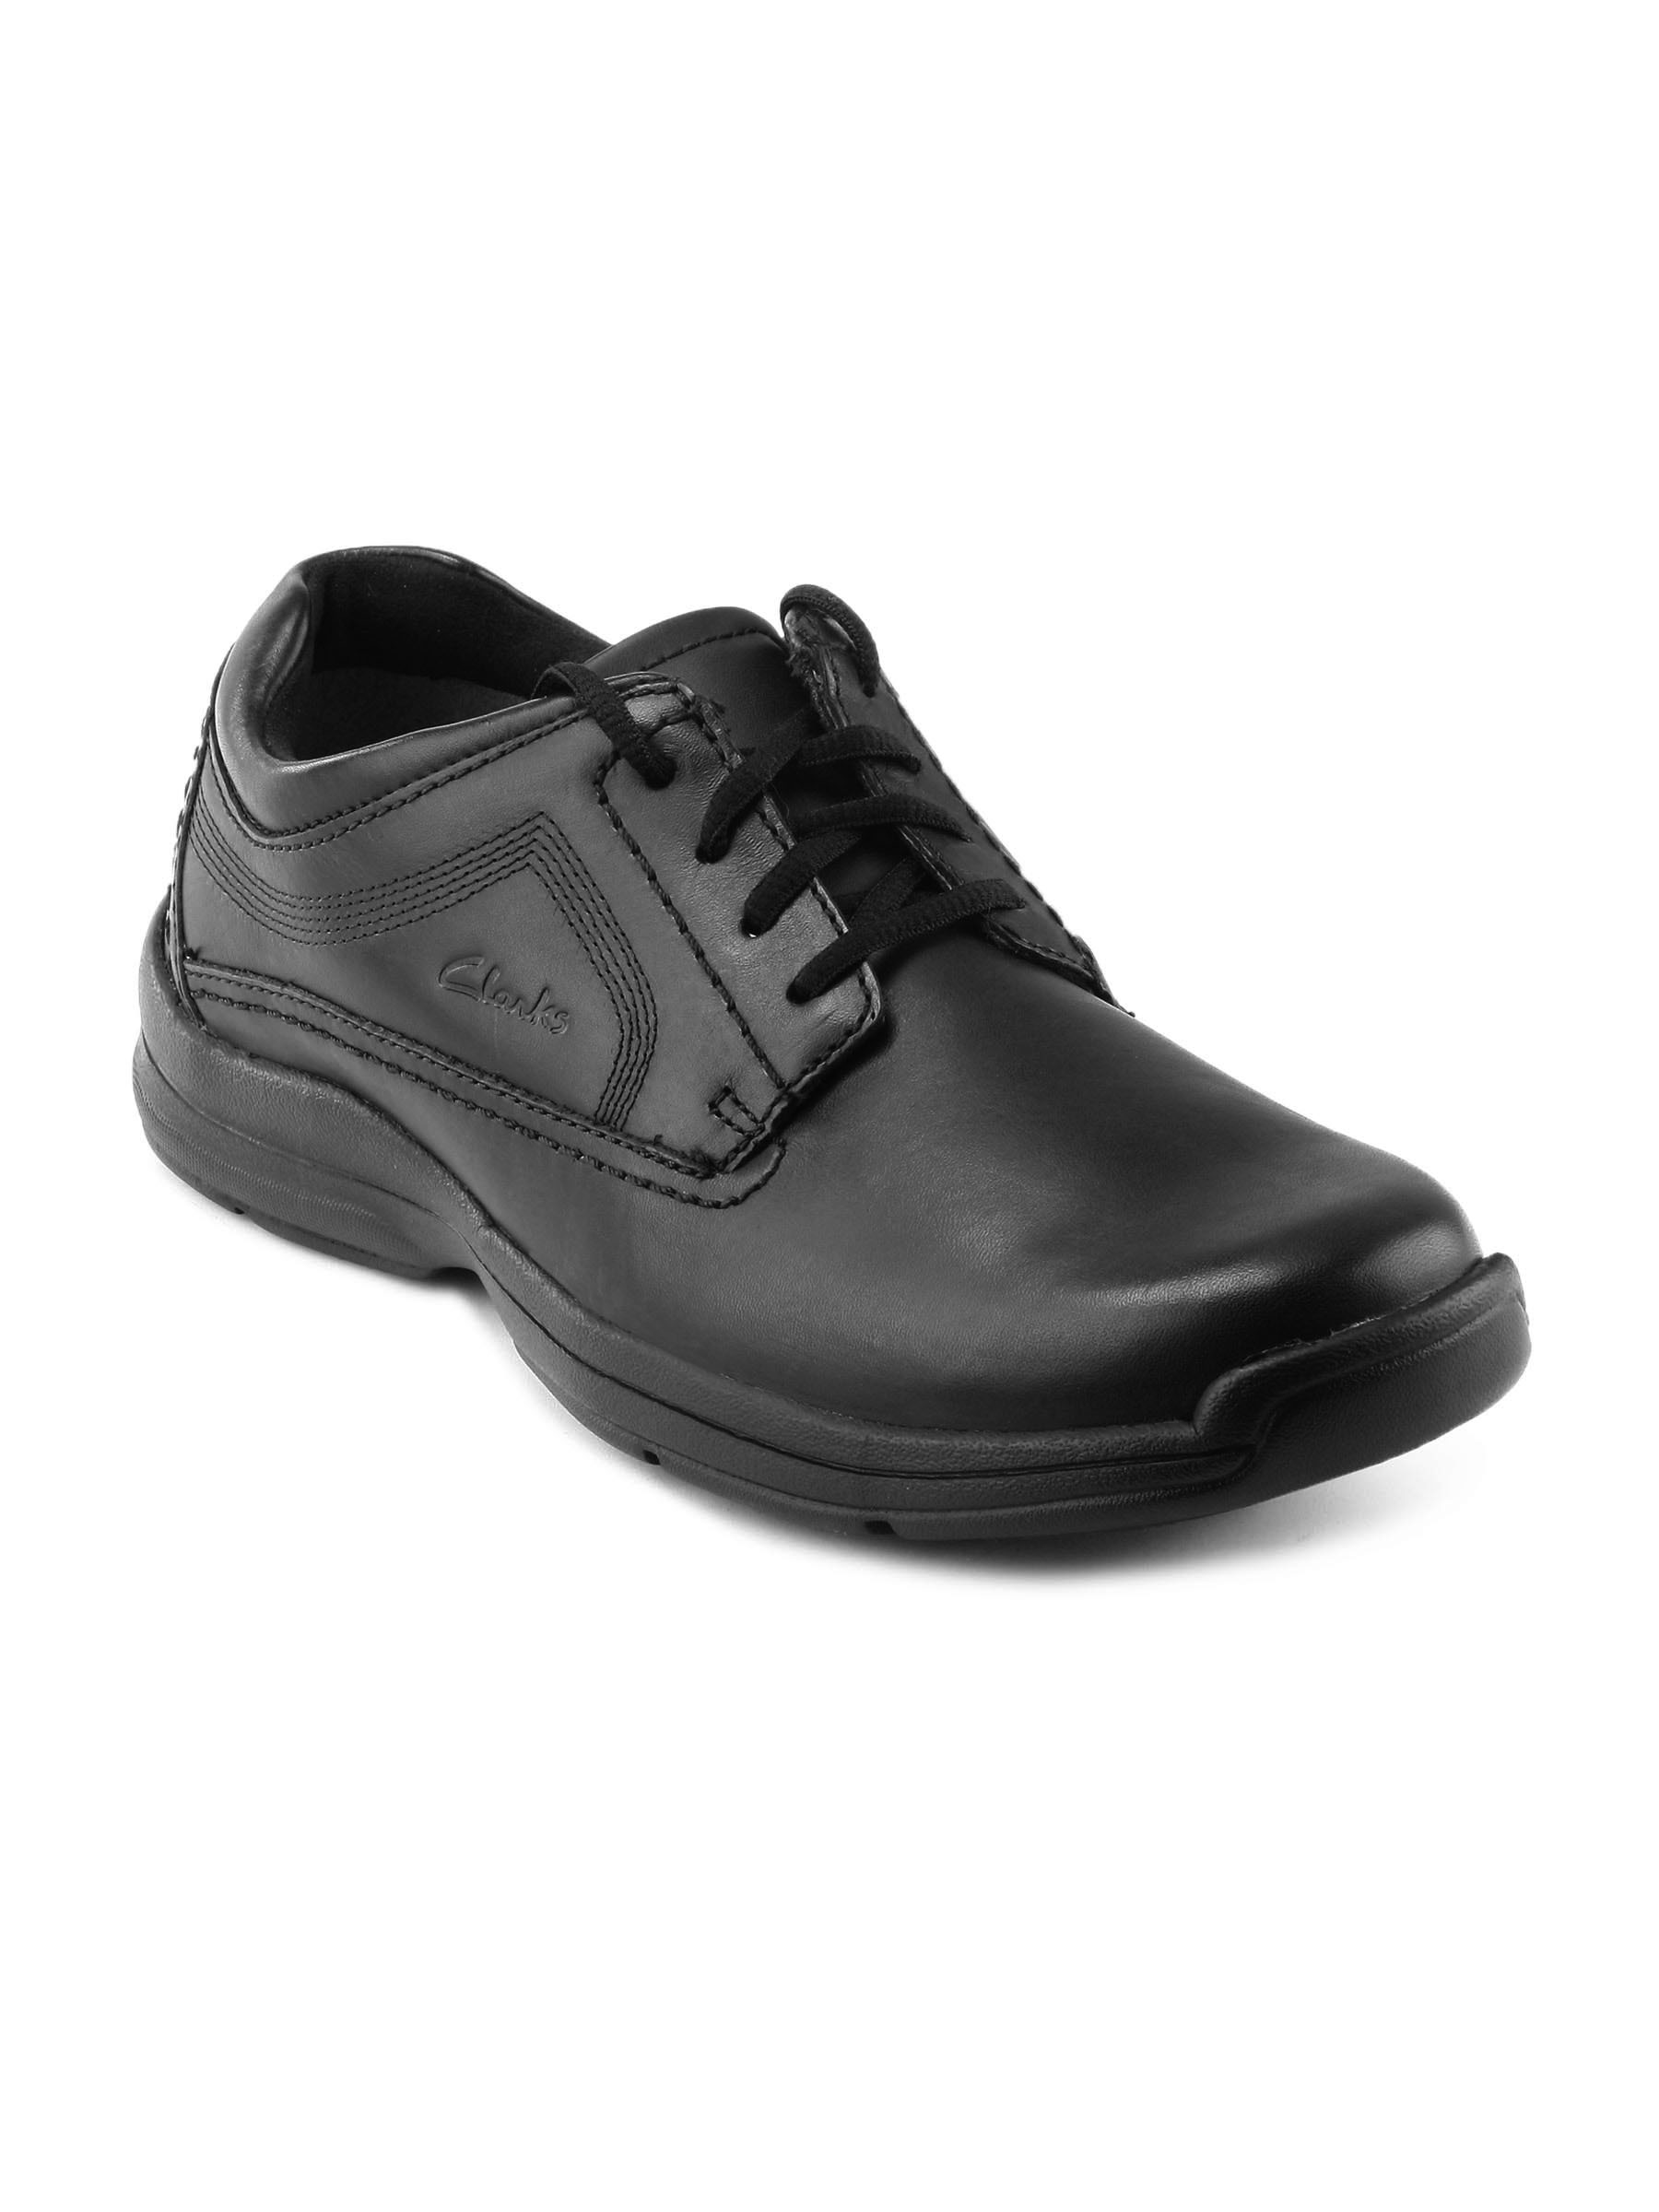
Clarks Men Black Leather Semiformal Shoes
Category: Footwear / Shoes / Formal Shoes
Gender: Men
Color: Black
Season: Fall 2012
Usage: Smart Casual